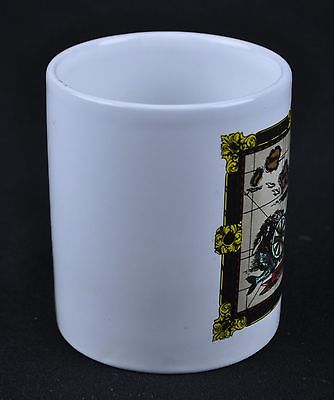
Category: mug